ALICE experiment

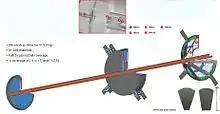
ALICE Forward Multiplicity Detector

PHOS is a high-resolution electromagnetic calorimeter installed in ALICE to provide data to test the thermal and dynamical properties of the initial phase of the collision. This is done by measuring photons emerging directly from the collision. PHOS covers a limited acceptance domain at central rapidity. It is made of lead tungstate crystals, similar to the ones used by CMS, read out using Avalanche Photodiodes (APD).